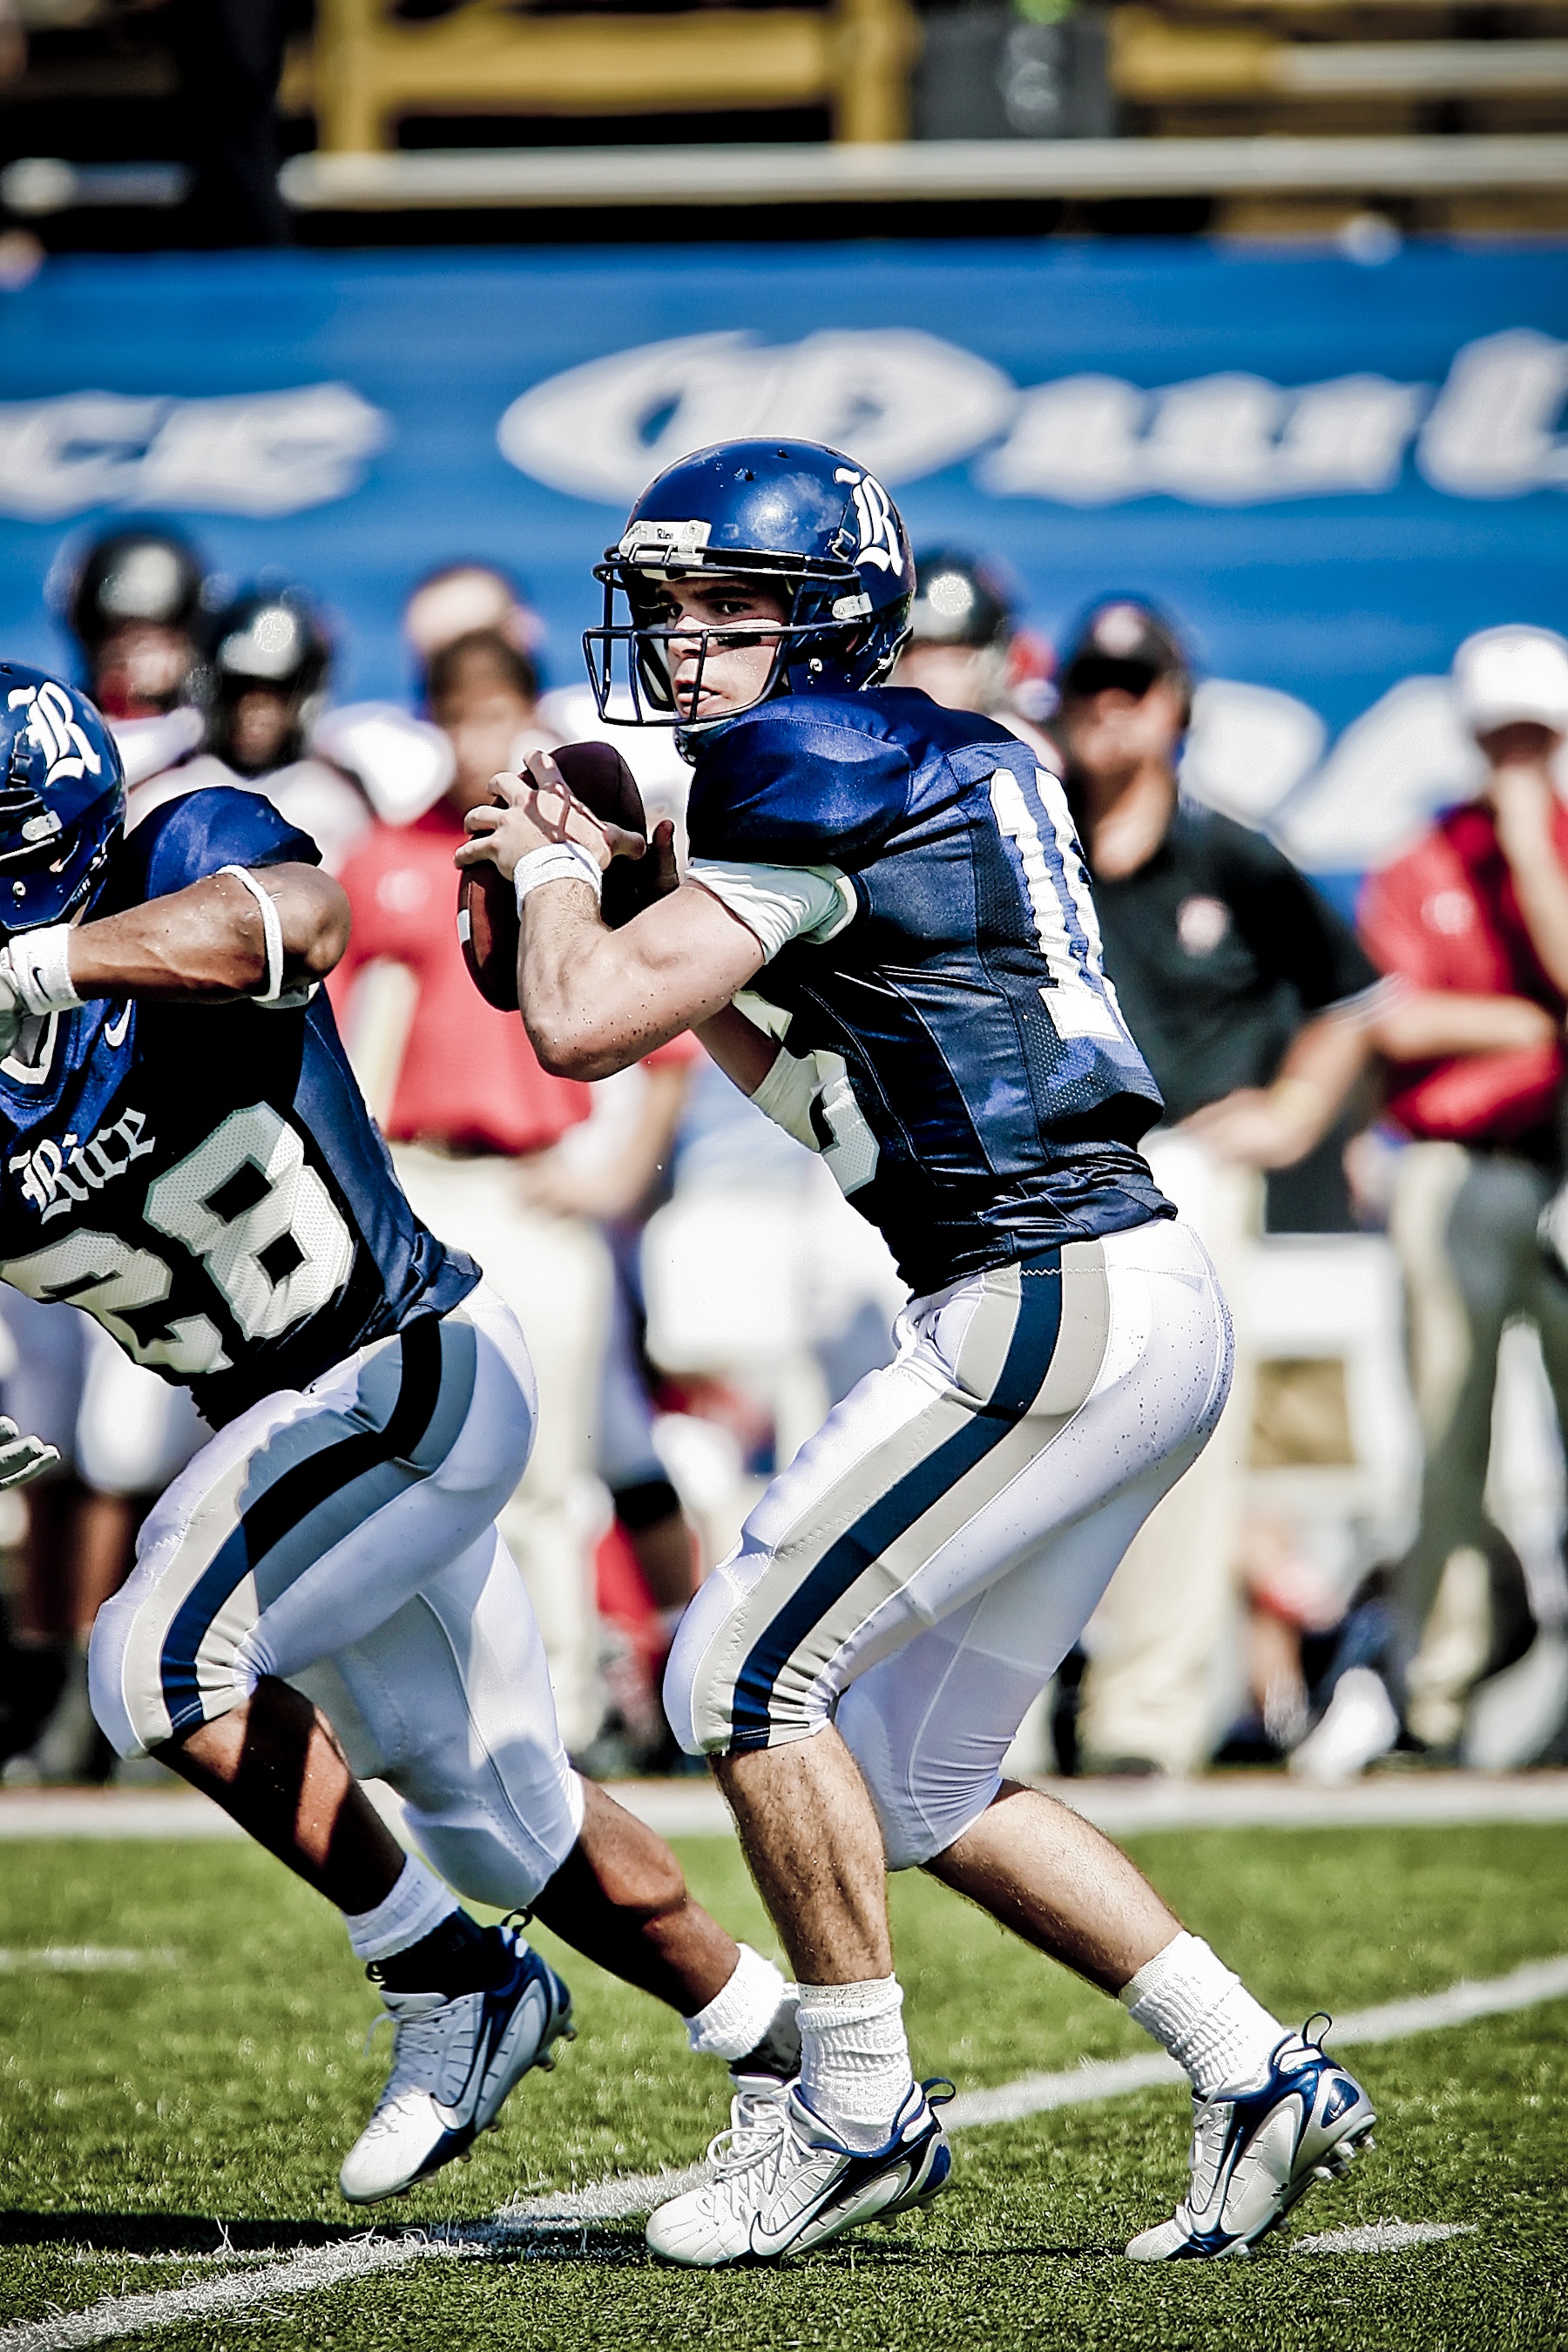
sport, game, athletic, action, soccer, playing, football, stadium, player, competition, american, american football, sports, helmet, texas, protection, college, athlete, pocket, concentration, throwing, touchdown, tackle, football player, ball carrier, quarterback, passer, canadian football, football equipment and supplies, gridiron football